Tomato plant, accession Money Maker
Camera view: vertical (180 deg); turntable rotation: 90 degrees
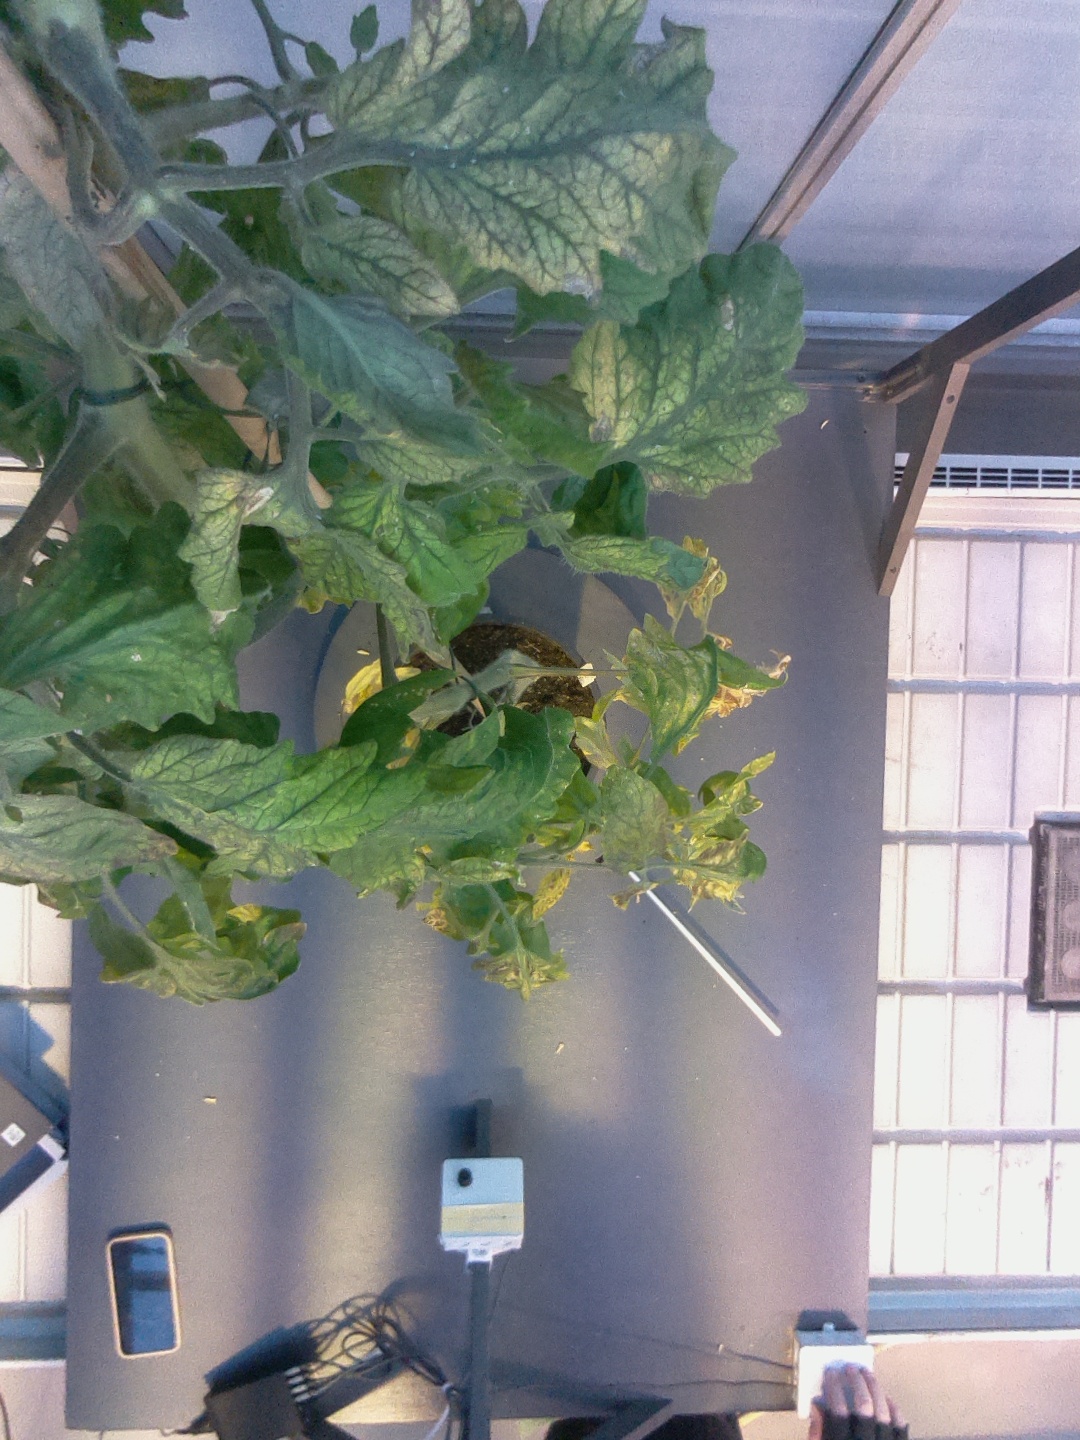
BBCH growth stage 82: 20%-30% of fruits show typical fully ripe color